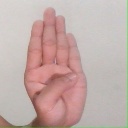
अक्षर: ब